Ammunition technical officer

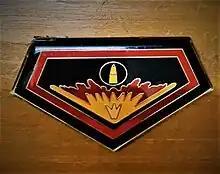
ATO insignia

ATOs of the Bangladesh Army are always ready to face any eventualities in the Field Formation, during field firing or heavy weapon firing, while working in assistance to civil administration and in overseas employment. At present, they are performing the following core responsibilities: